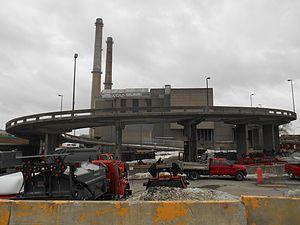
Ancien incinérateur des Carrières, Montréal
L'incinérateur des Carrières est un ancien incinérateur de déchets situé dans le quartier Petite-Patrie à Montréal. Désaffecté depuis décembre 1993, il demeure, grâce à ses deux cheminées, un élément marquant du paysage montréalais.